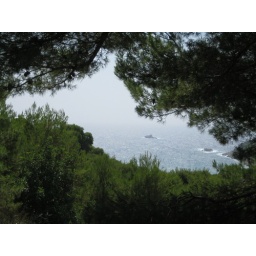
view from the hill above beach